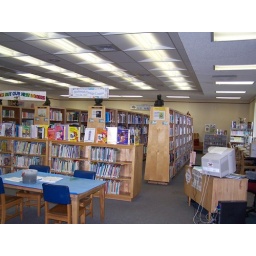
The table covered in paper was a popular coloring space. The reference desk is on the right.